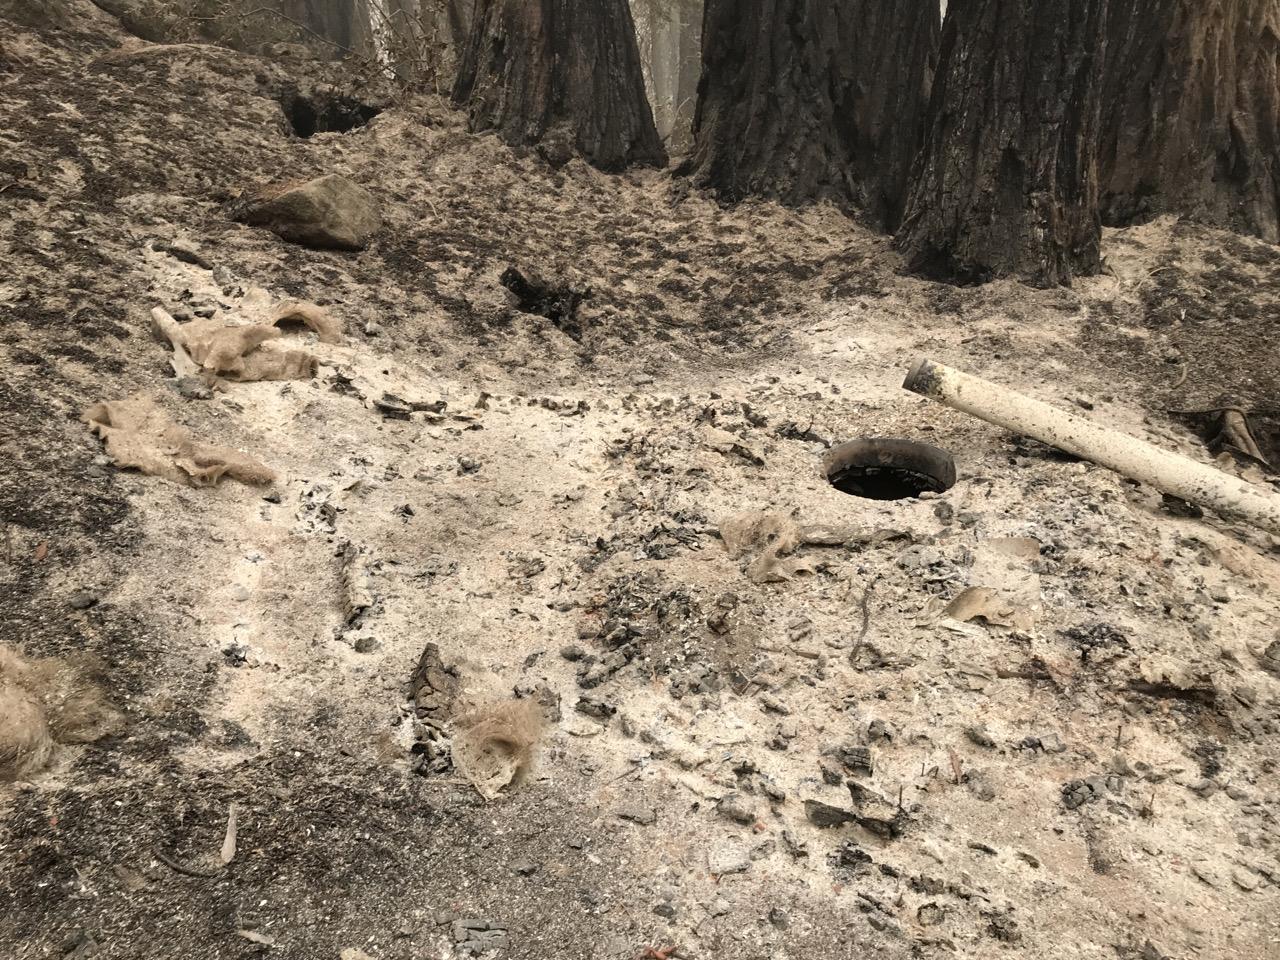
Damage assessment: destroyed